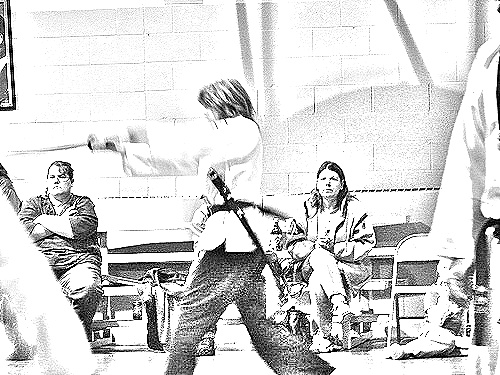
Portrait style: Sketch Portrait